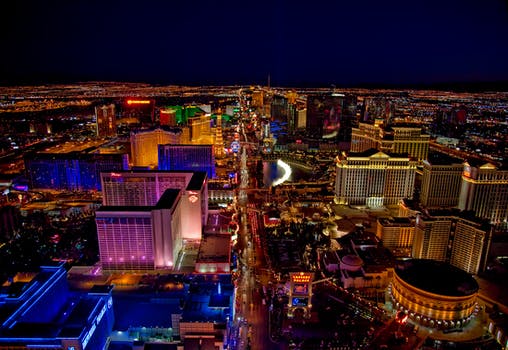
Label: No Watermark